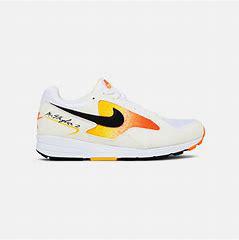
Brand: Nike
Model: Air Skylon Ii